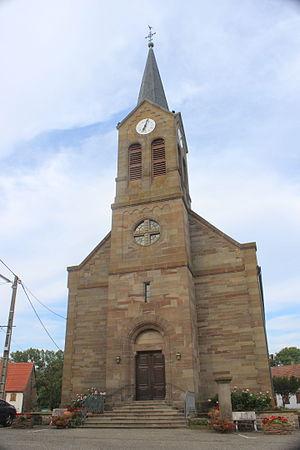
Eglise protestante de Lohr (67290) inaugurée le 20 octobre 1878.
Lohr est une commune française située dans le département du Bas-Rhin, en région Grand Est.